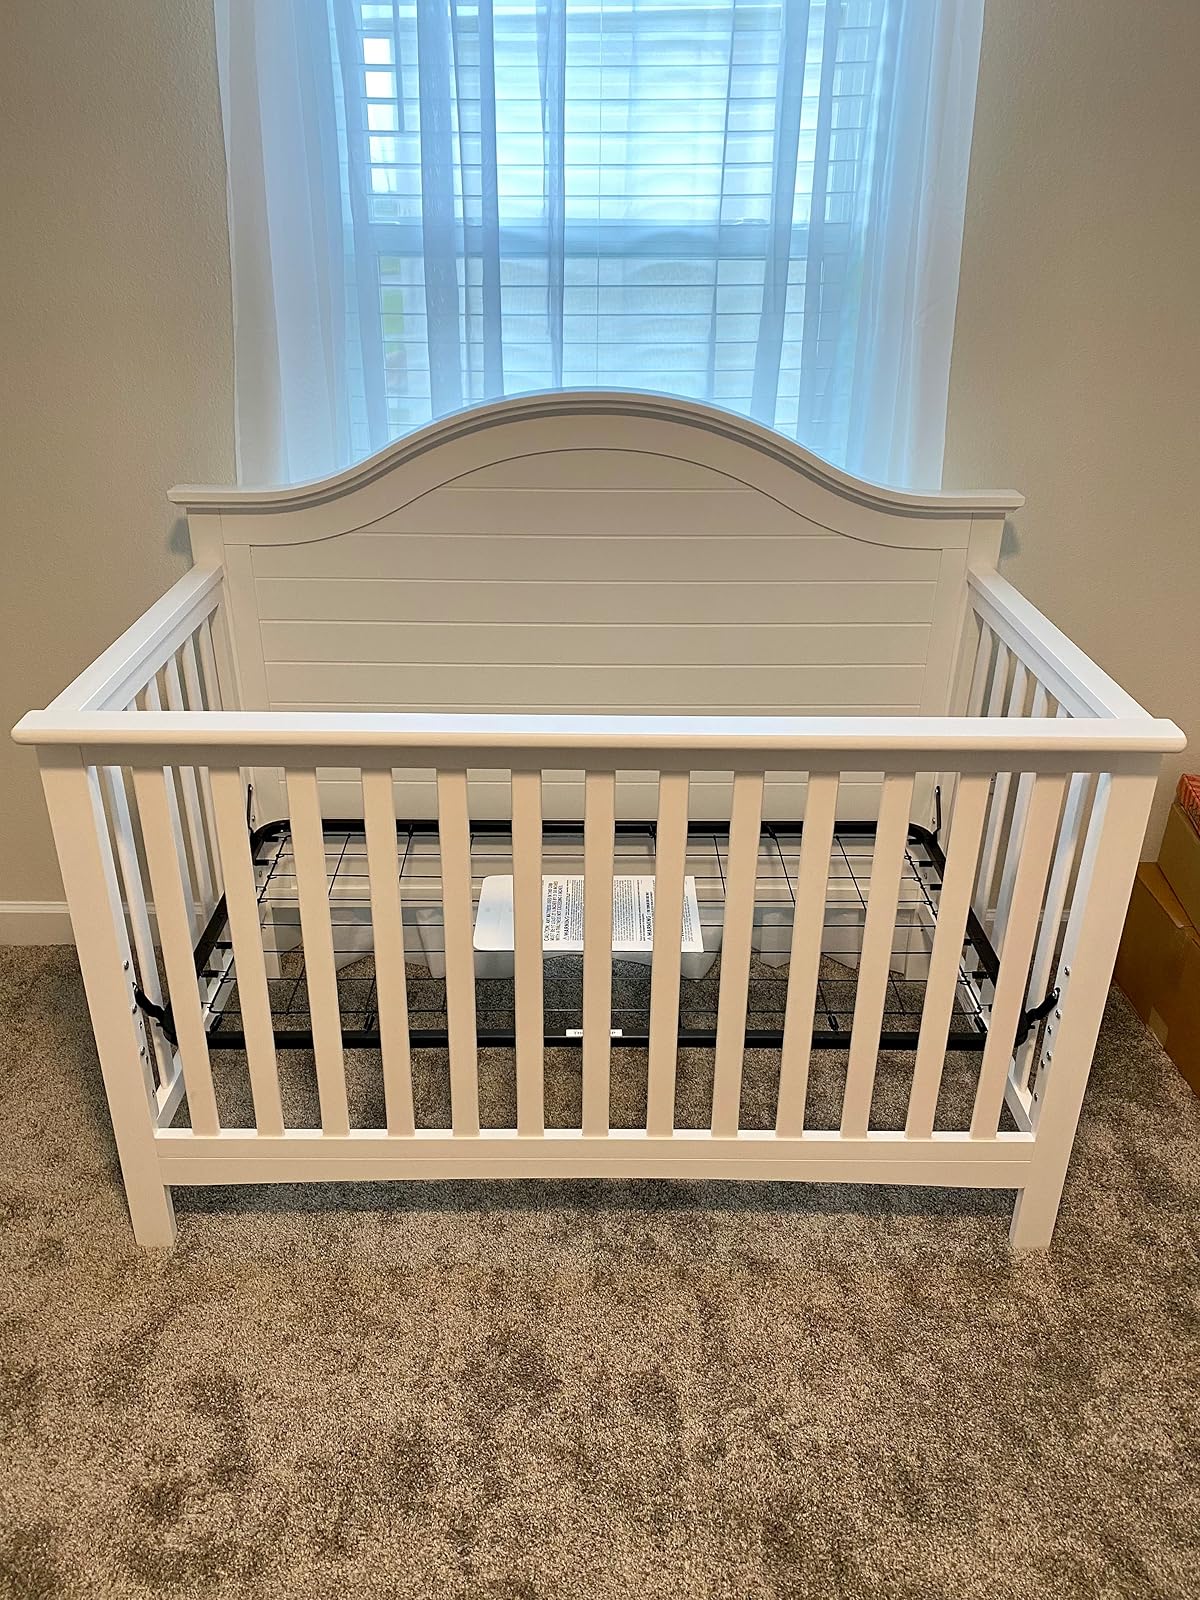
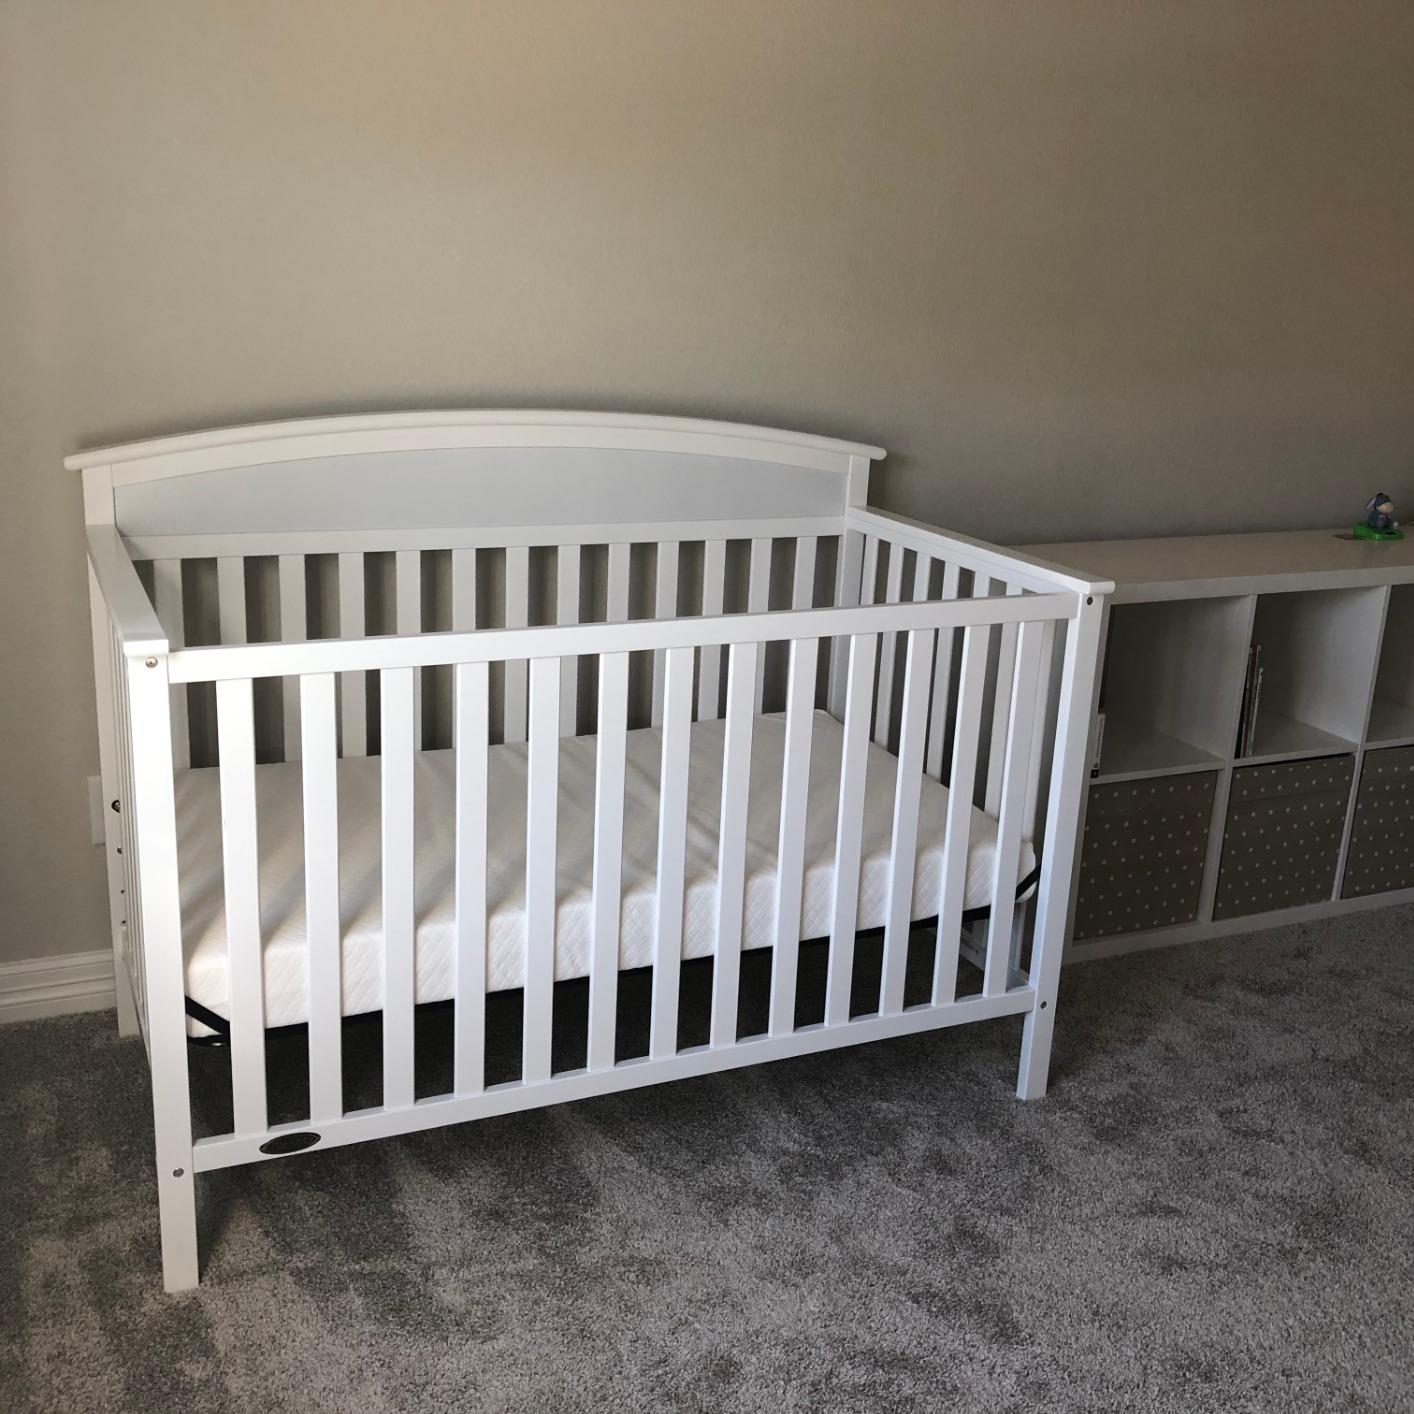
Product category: products_crib
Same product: no